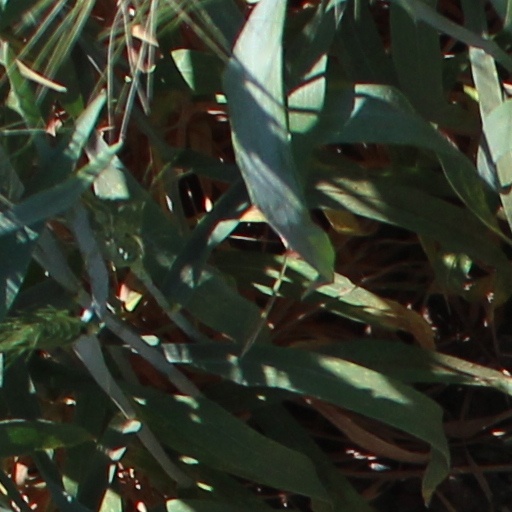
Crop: wheat